Photographic filter

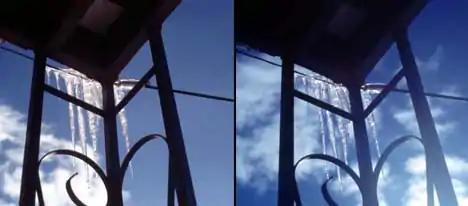
The 80A filter, mainly used to correct for the excessive redness of incandescent light bulbs, can also be used to oversaturate scenes that already have blue. The photo on the left was shot with a polarizer, while the one on the right was shot with a polarizer and an 80A filter.

Unlike ultraviolet filters, which are suitable for general photography as they are designed to attenuate shorter ultraviolet wavelengths and pass visible wavelengths, filters for infrared photography are designed to block portions of the visible spectrum while passing longer wavelengths of light in the infrared spectrum, and hence they may appear dark red to black in color.